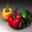
Label: sweet_pepper